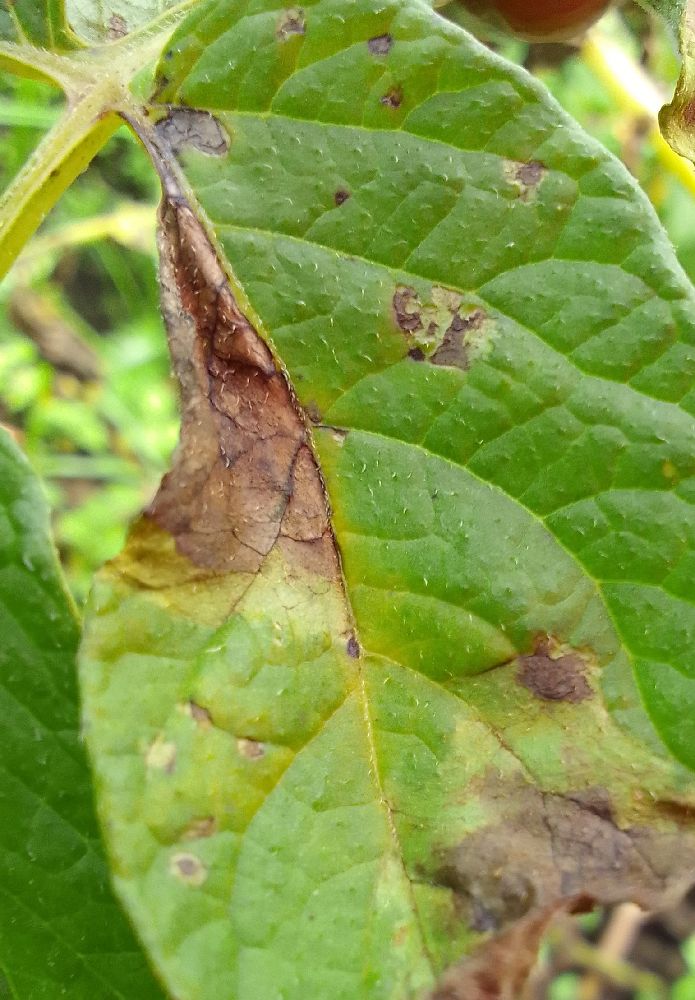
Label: Late blight